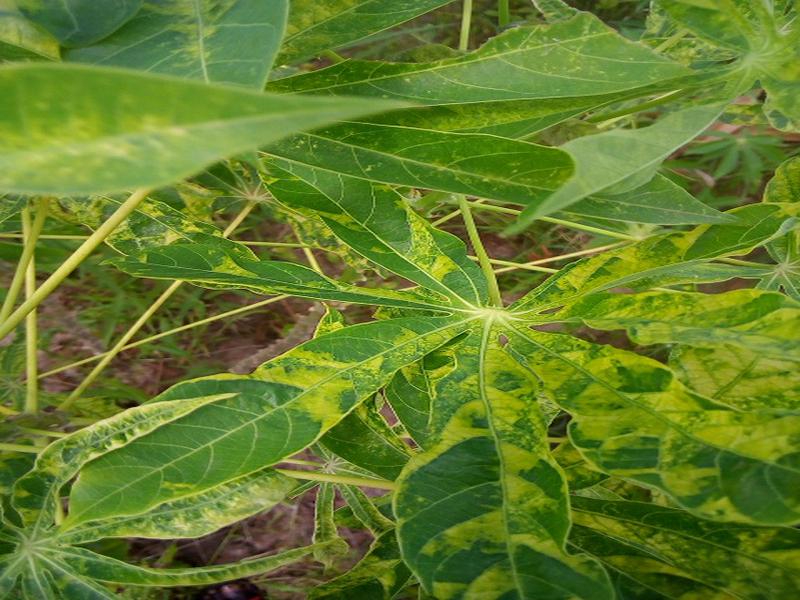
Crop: cassava
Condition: mosaic_disease